Baru

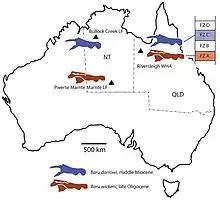
Distribution of "Baru wickeni" (red) and "Baru darrowi" (blue) across Australia.

Previously, ""Baru" huberi" was thought to have been a species of this genus as well, but later studies have found that it was not especially close to "Baru" and instead was a synonym of "Ultrastenos willisi", creating the combination "Ultrastenos huberi". "Ultrastenos" is now thought to be closer to "Mekosuchus" and "Trilophosuchus".